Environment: real
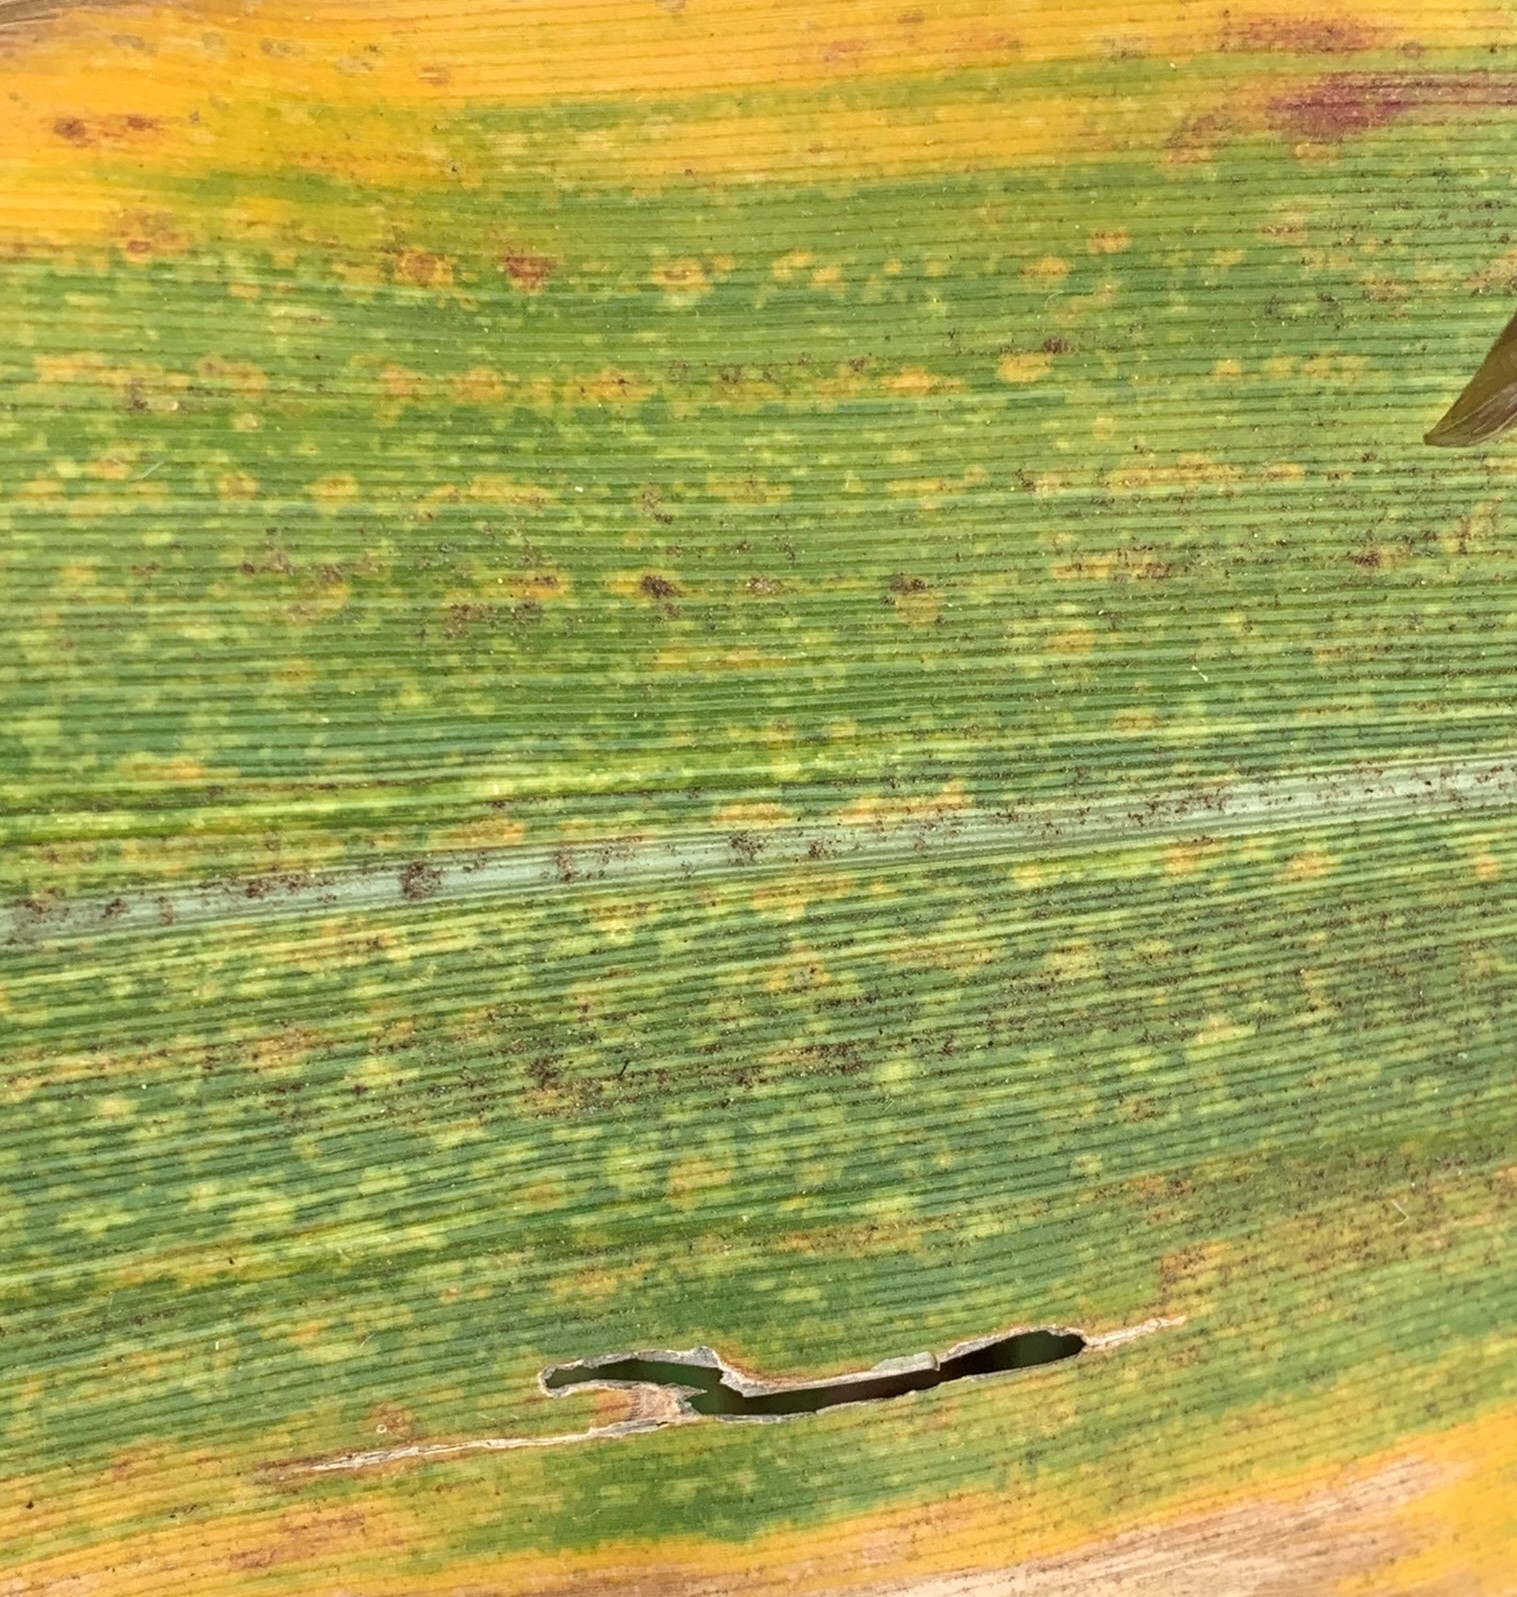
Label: lethal_necrosis